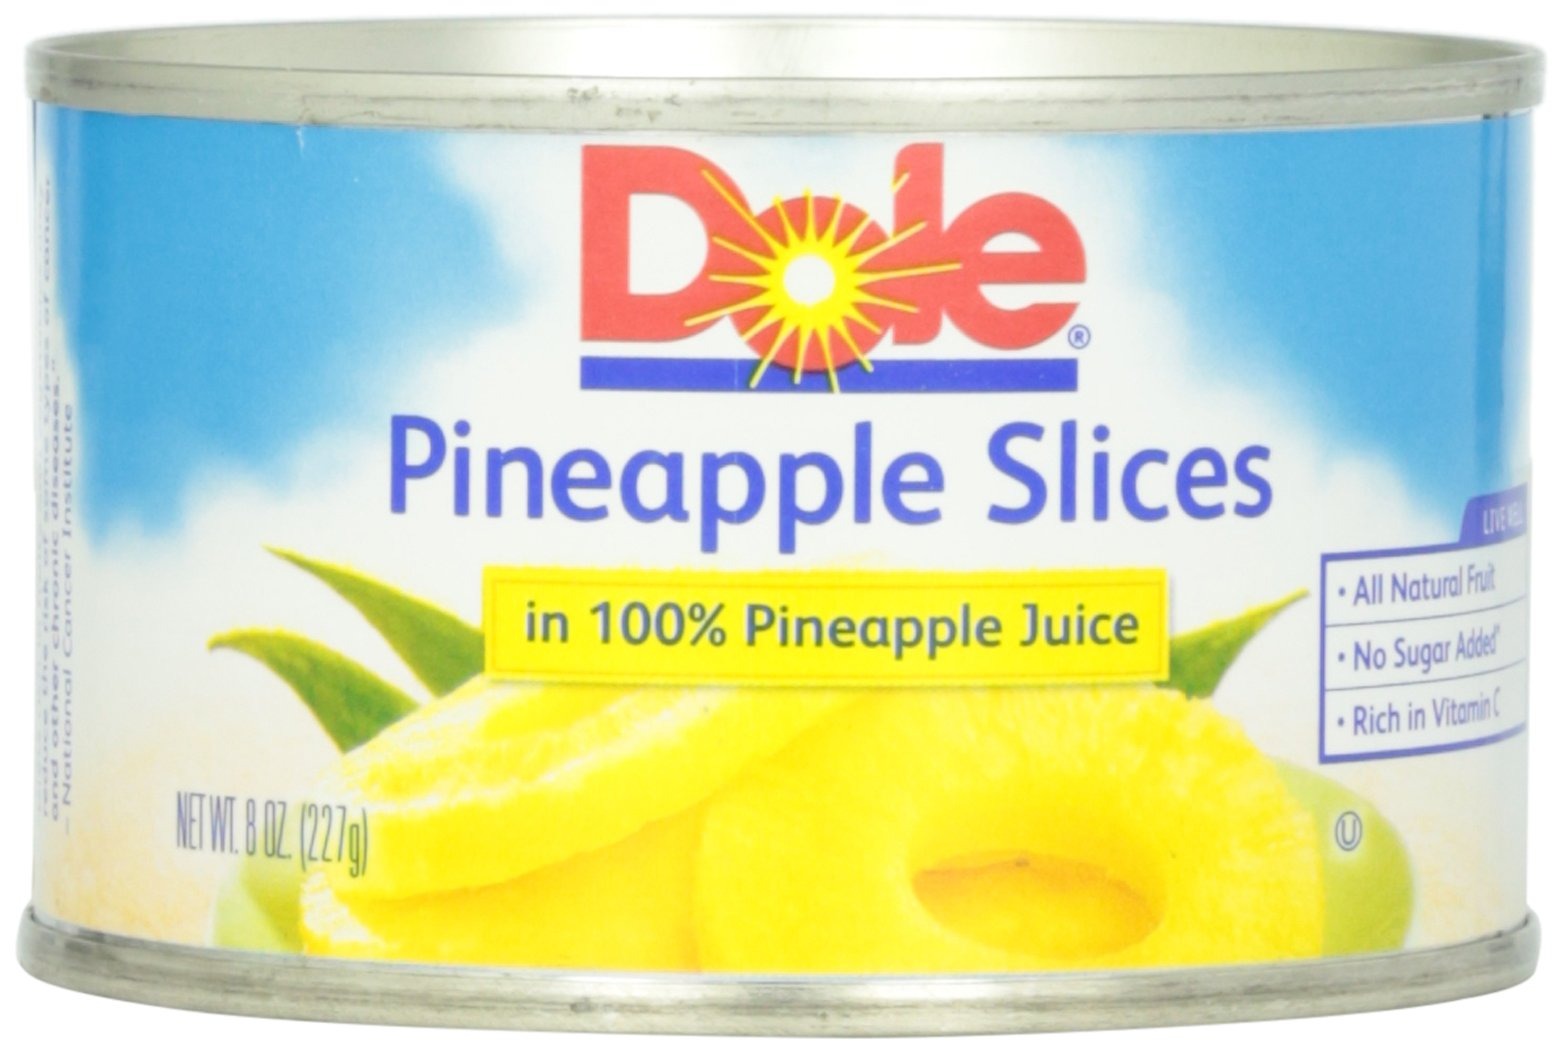
Item Name: Dole Pineapple Slices In 100% Pineapple Juice, 8-Ounce Cans (Pack of 24)
Bullet Point 1: #1 National Brand
Bullet Point 2: Convenient, Easy to Store and ready to eat
Bullet Point 3: Premium Quality; Consistent Taste
Value: 192.0
Unit: Ounce

Price: 1.63